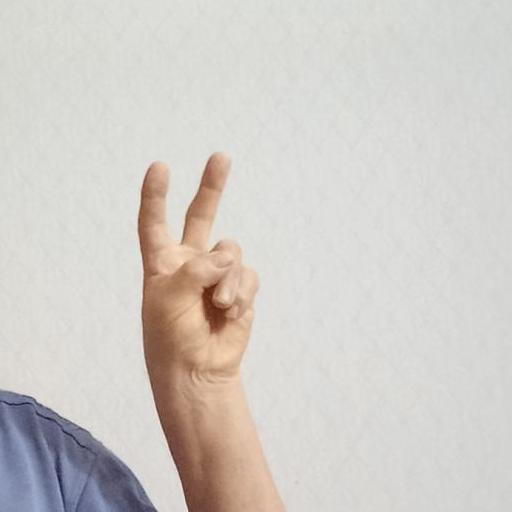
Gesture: peace